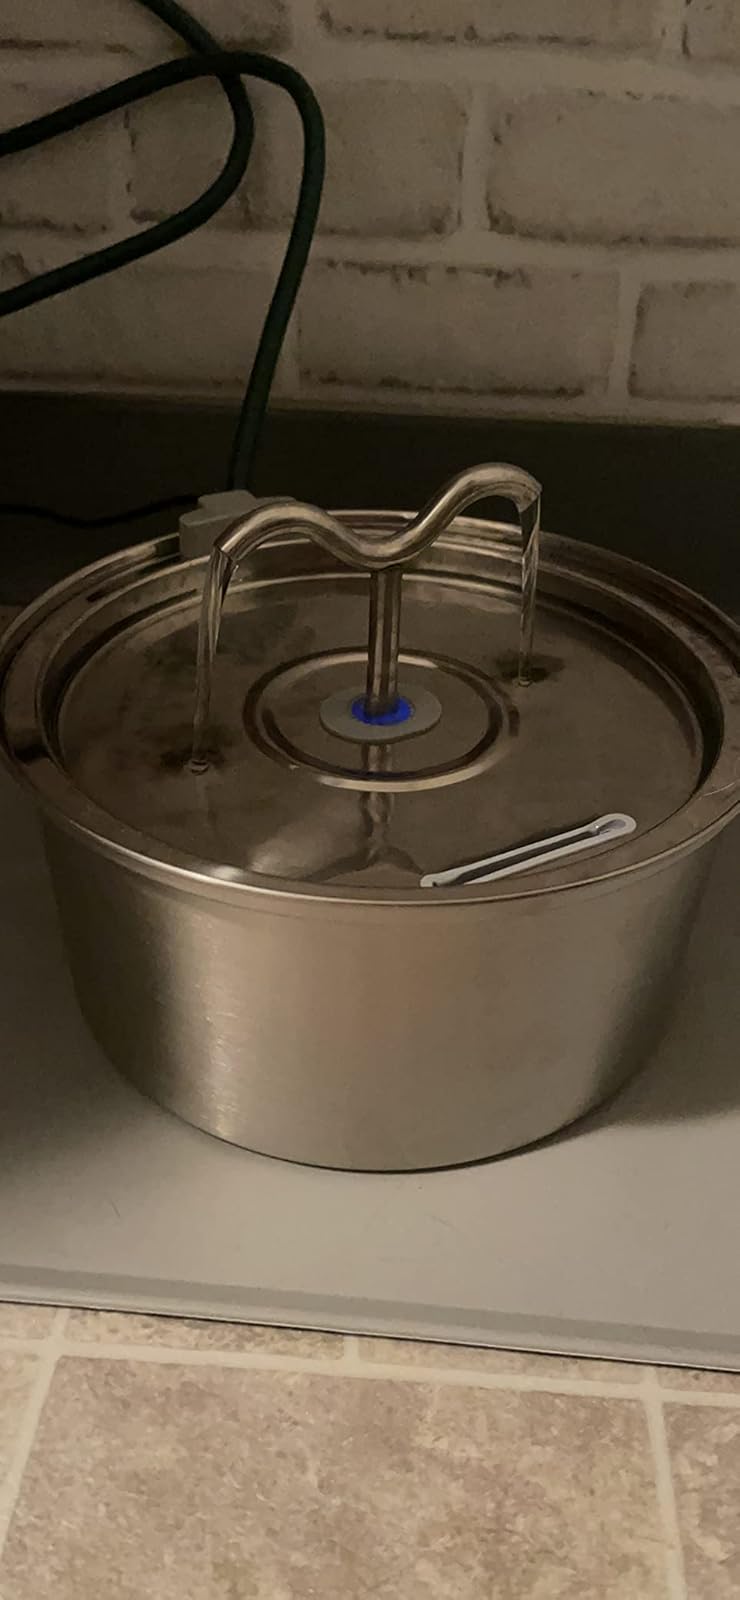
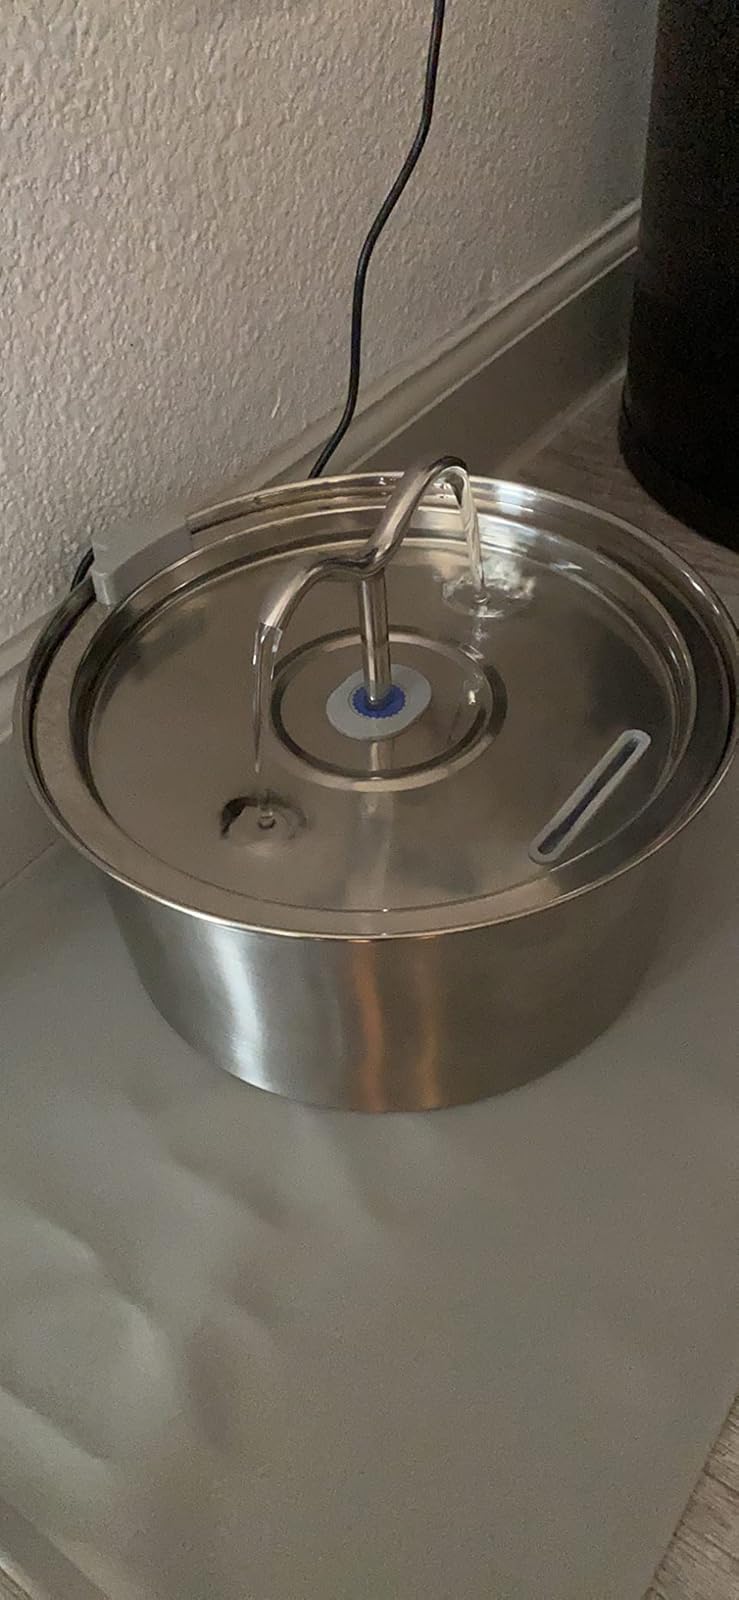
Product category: items_bowl
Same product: yes